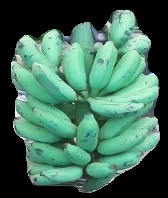
Variety: elakki-bale
Grade: grade3